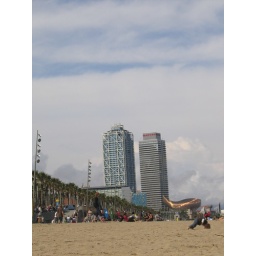
Sunday at the beach (look at the little boy in the right corner:)